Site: brandenburg
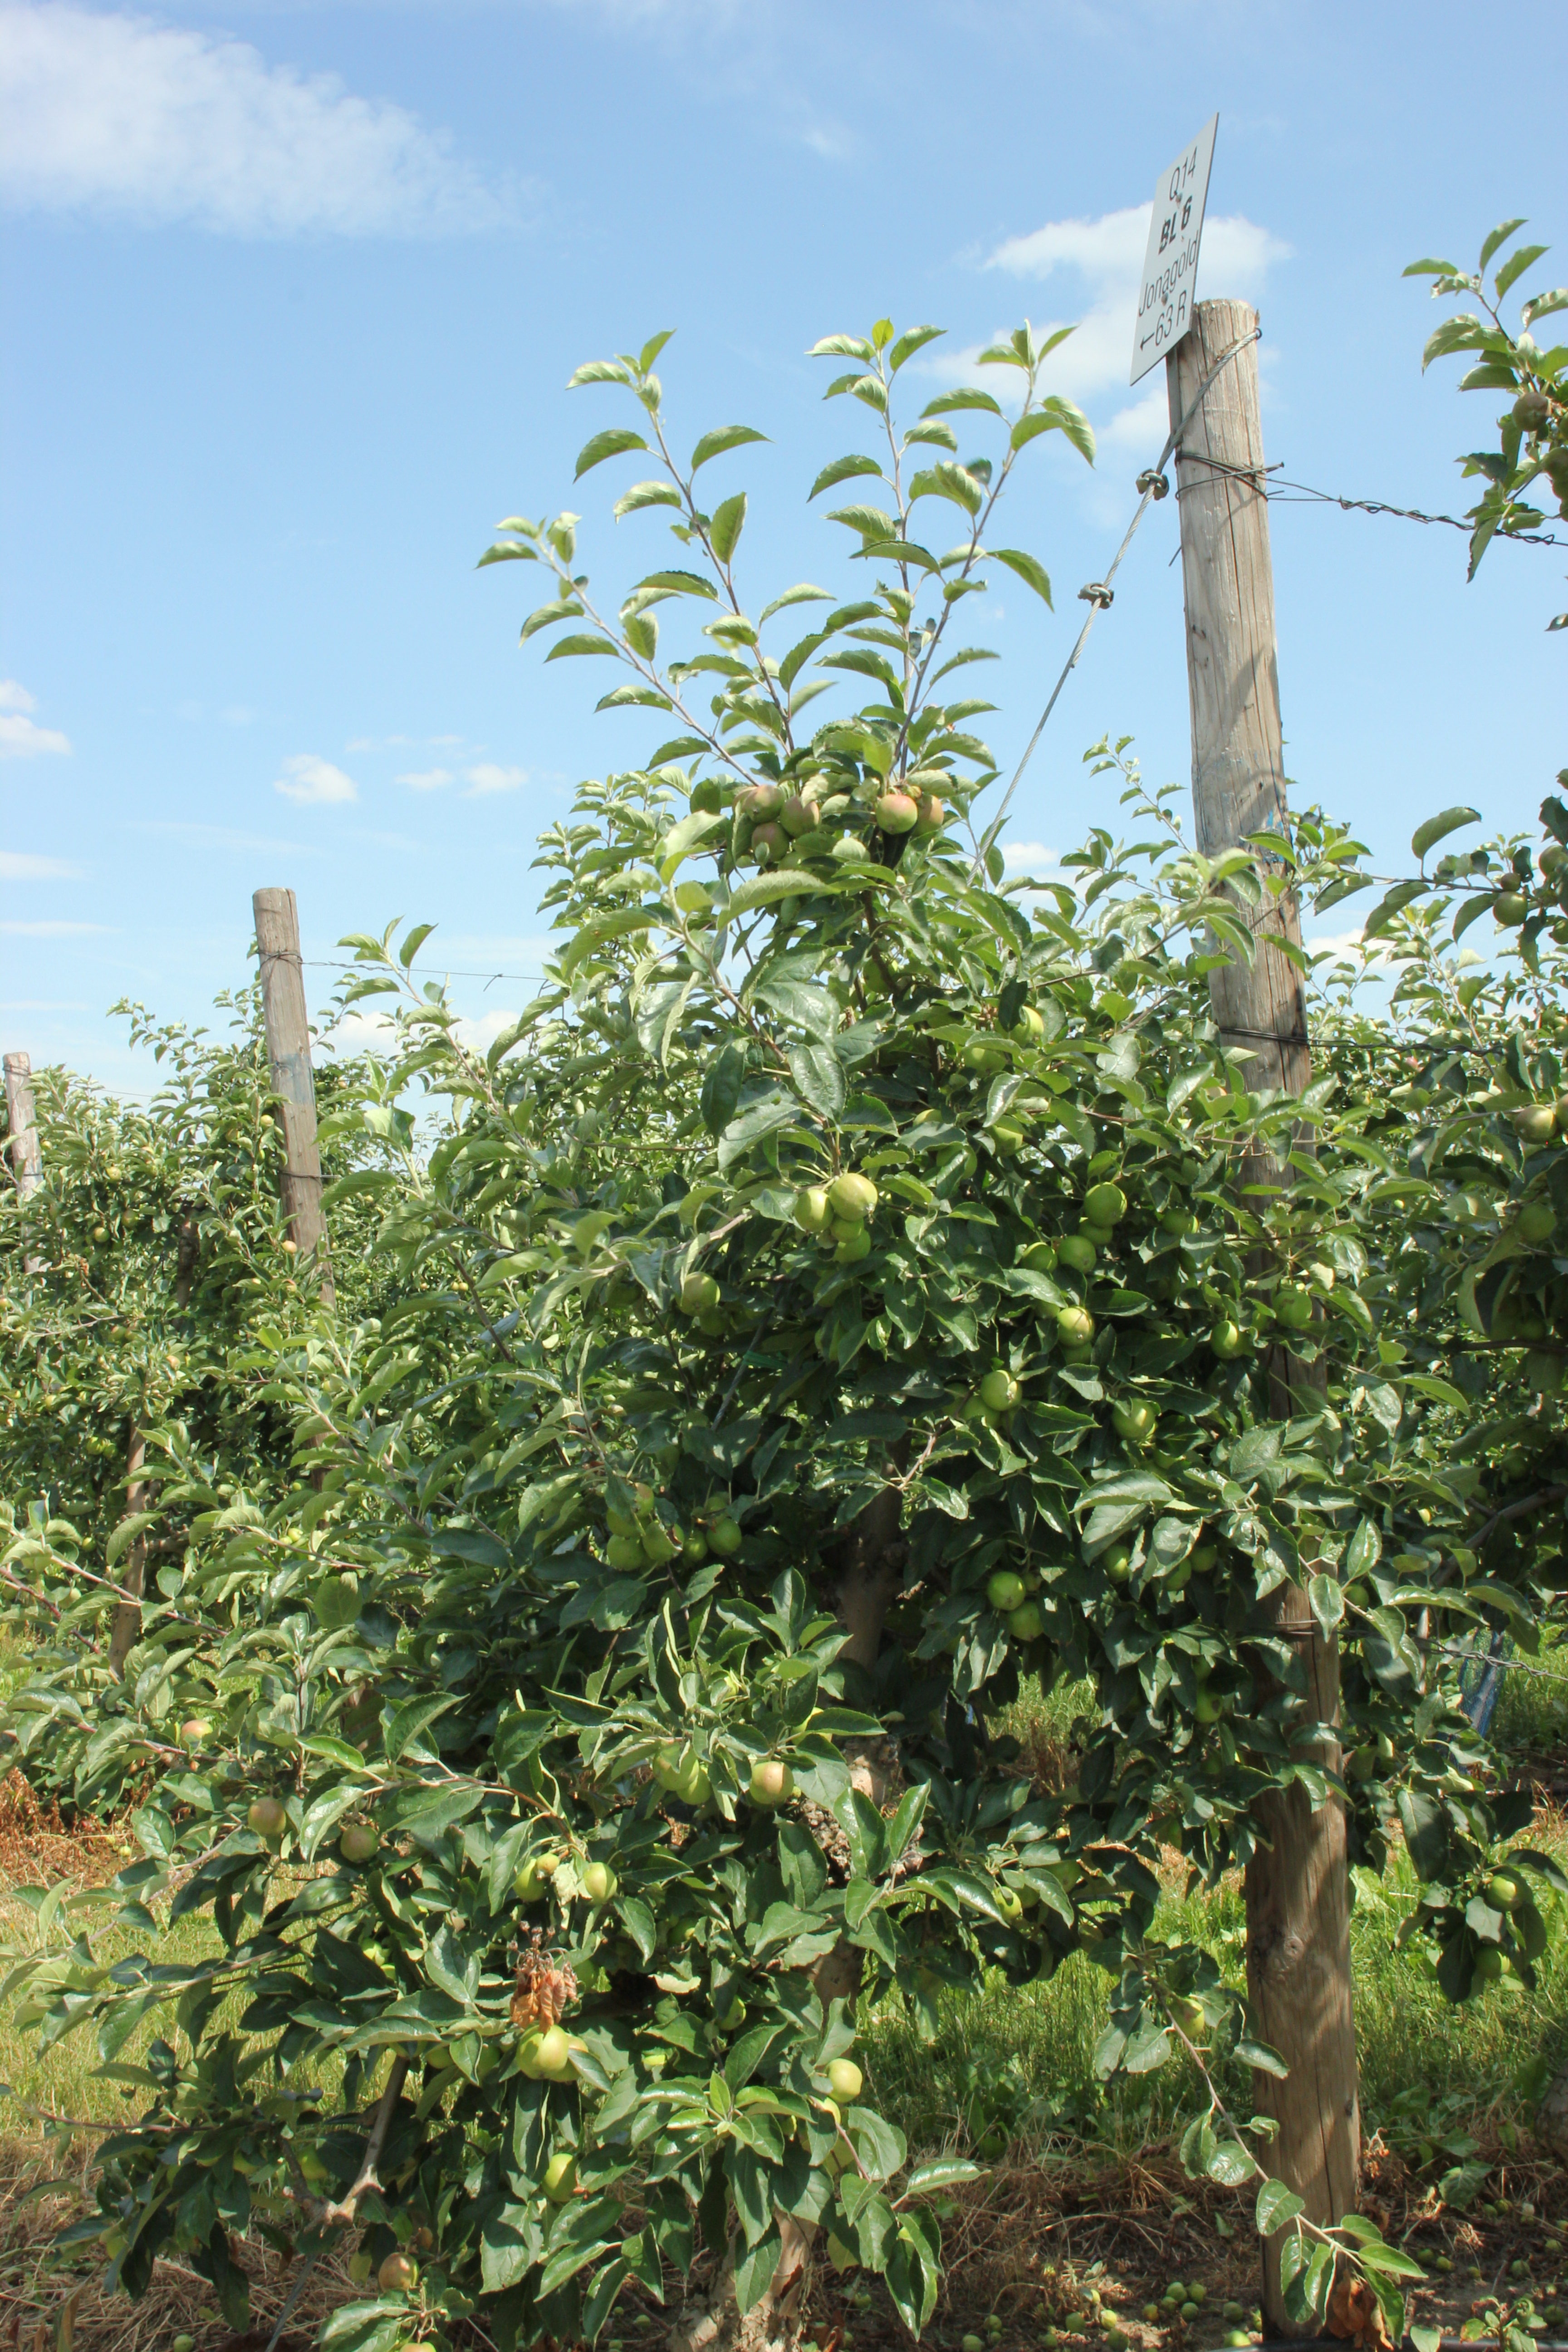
Growth stage (BBCH 74): Development of fruit